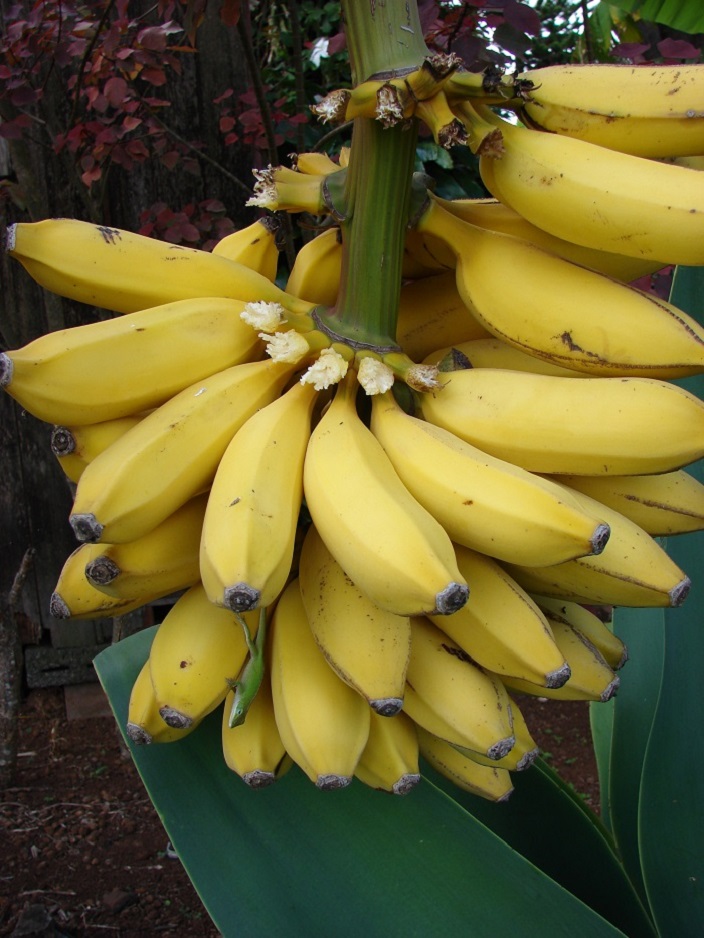
Label: Banana